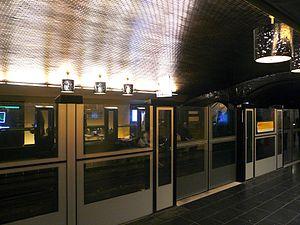
Nouvel aménagement de la station Franklin D. Roosevelt du métro parisien
Franklin D. Roosevelt est une station des lignes 1 et 9 du métro de Paris, située dans le 8ᵉ arrondissement de Paris.
L’automatisation de la ligne 1 du métro de Paris consiste à rendre la ligne intégralement automatique, c'est-à-dire sans conducteur. Décidée en 2005 par la RATP, l'automatisation se fait avec seulement de rares interruptions de trafic, ce qui est une performance pour une ligne très fréquentée et en exploitation.